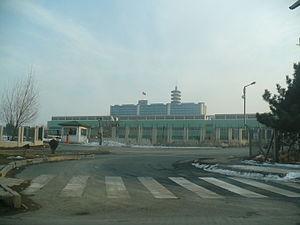
La Radio-télévision de Turquie est une société de télédiffusion diffusant ses programmes essentiellement en Turquie et dans plusieurs autres pays à minorités turques. Elle diffuse ses programmes en turc, en kurde et en arabe. Elle possède actuellement 13 chaînes de télévision et 6 radios.